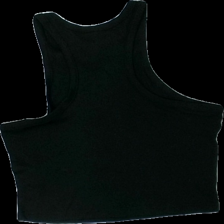
View: back
Type: Tank top
Category: Ladies
Brand: H&M
Brand text on label: DIVIDED (H&M)
Colors: Black
Material: 100%¤ cotton
Cut: Regular, Cropped
Size: L
Season: All
Price range: <50
Recommended usage: Reuse